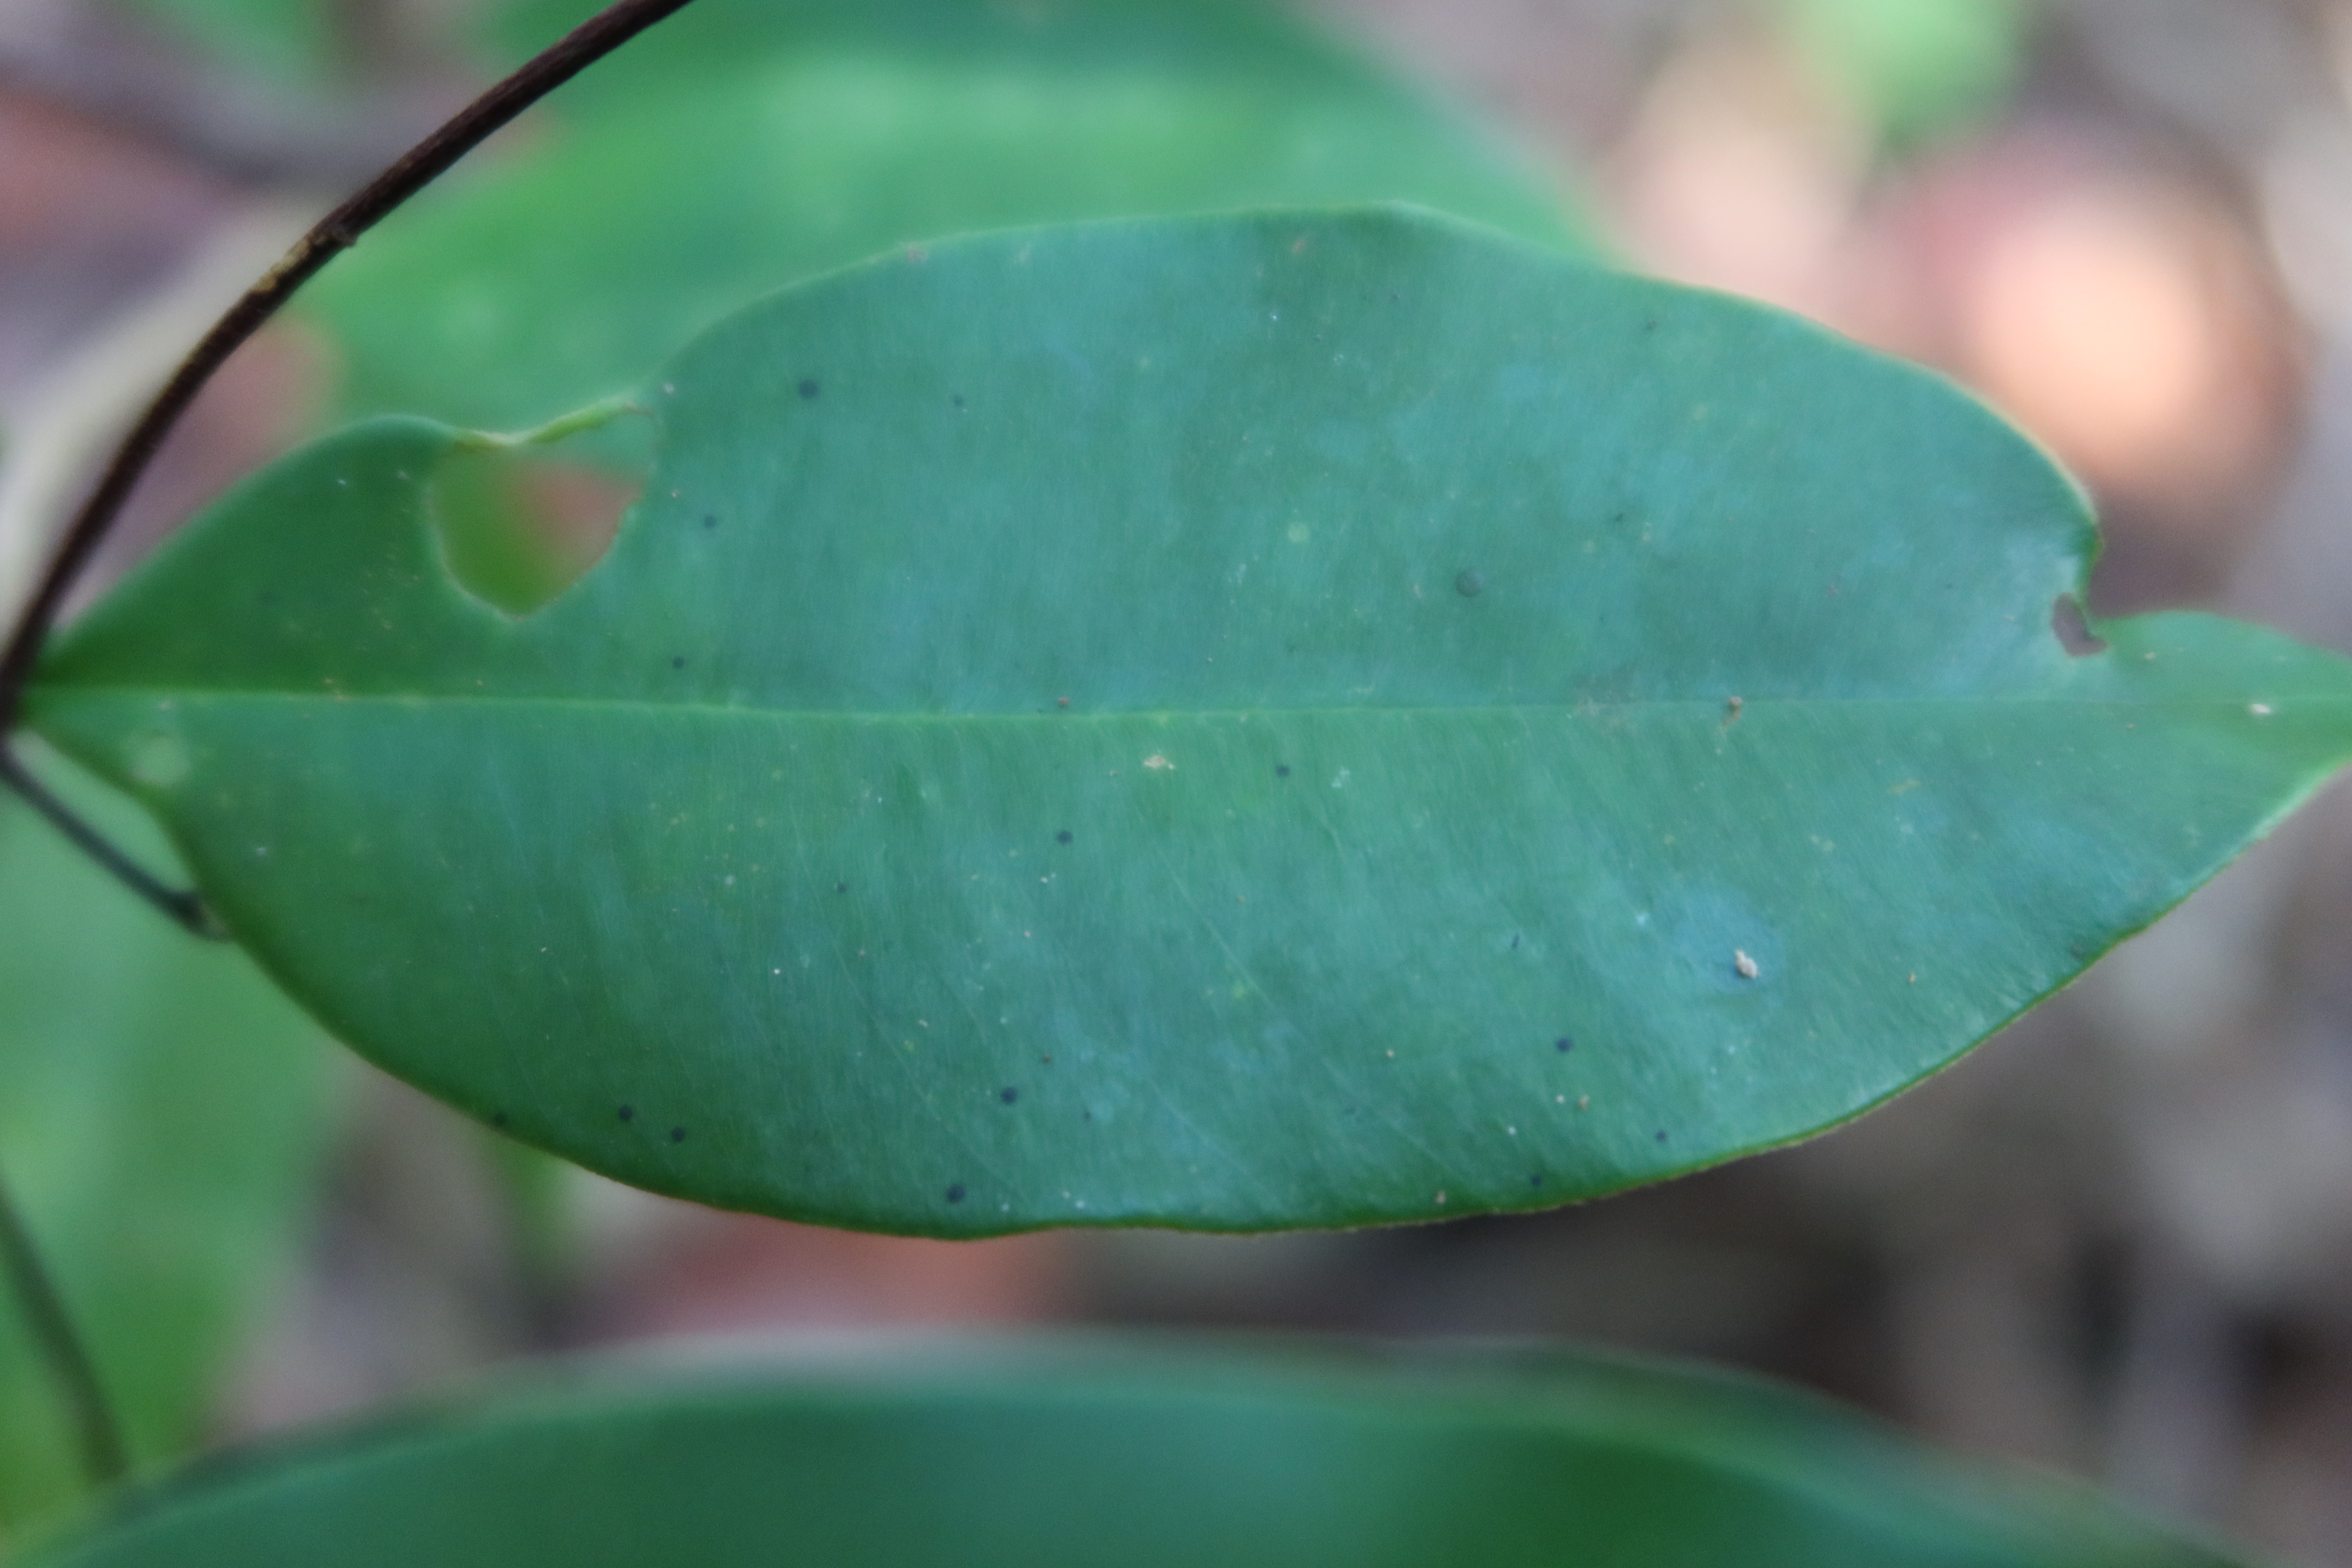
Label: Translucent lesion